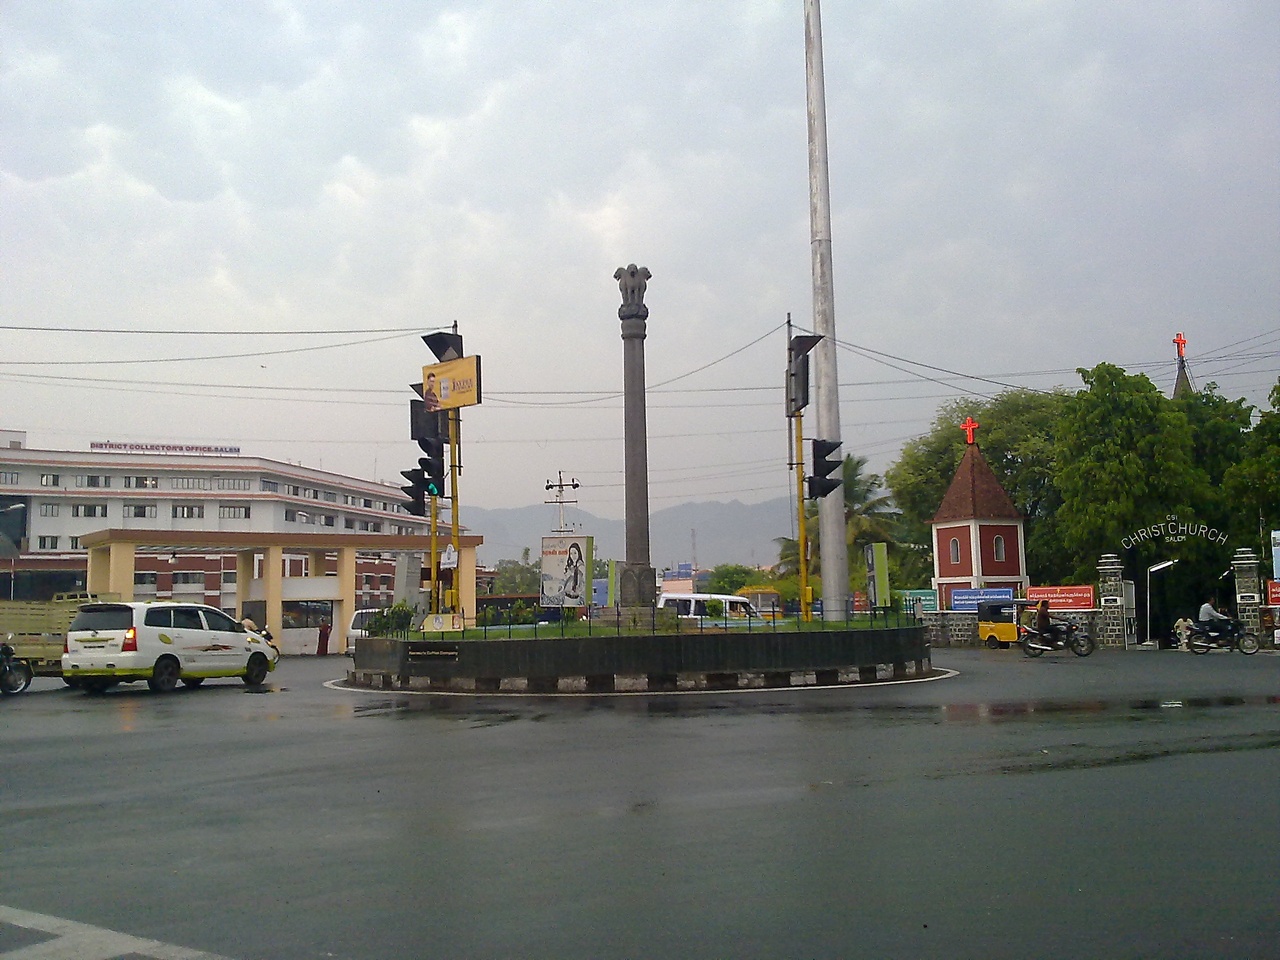
Shevapet, Salem, Tamil Nadu, India